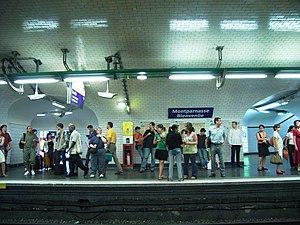
Le métro de Paris est l'un des systèmes de transport en commun desservant la ville de Paris et son agglomération. Exploité par la Régie autonome des transports parisiens, il comporte seize lignes, essentiellement souterraines, totalisant près de 220 kilomètres. Devenu l'un des symboles de Paris, il se caractérise par la densité de son réseau au cœur de la ville et par son style architectural homogène influencé par l'Art nouveau.